Khokari Tombs

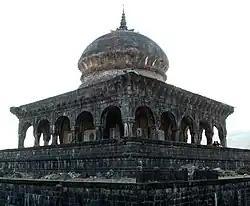
Tomb of Sidi Surul Khan

The Khokari (or Khokri) tombs are three 500-year-old massive stone tombs of the early rulers of the erstwhile Janjira State in western India, near Murud in Maharashtra state.